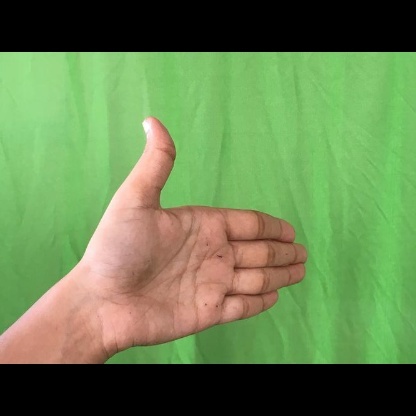
Mudra: Ardhachandran